Stéphanie Gibaud

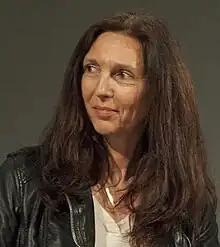
Stéphanie Gibaud speaking in 2019

Working for UBS France in Paris, she has in particular played a decisive role in blowing the whistle on the practices of tax evasion and laundering of tax fraud in organized group of UBS AG (Switzerland) with the complicity of UBS France.